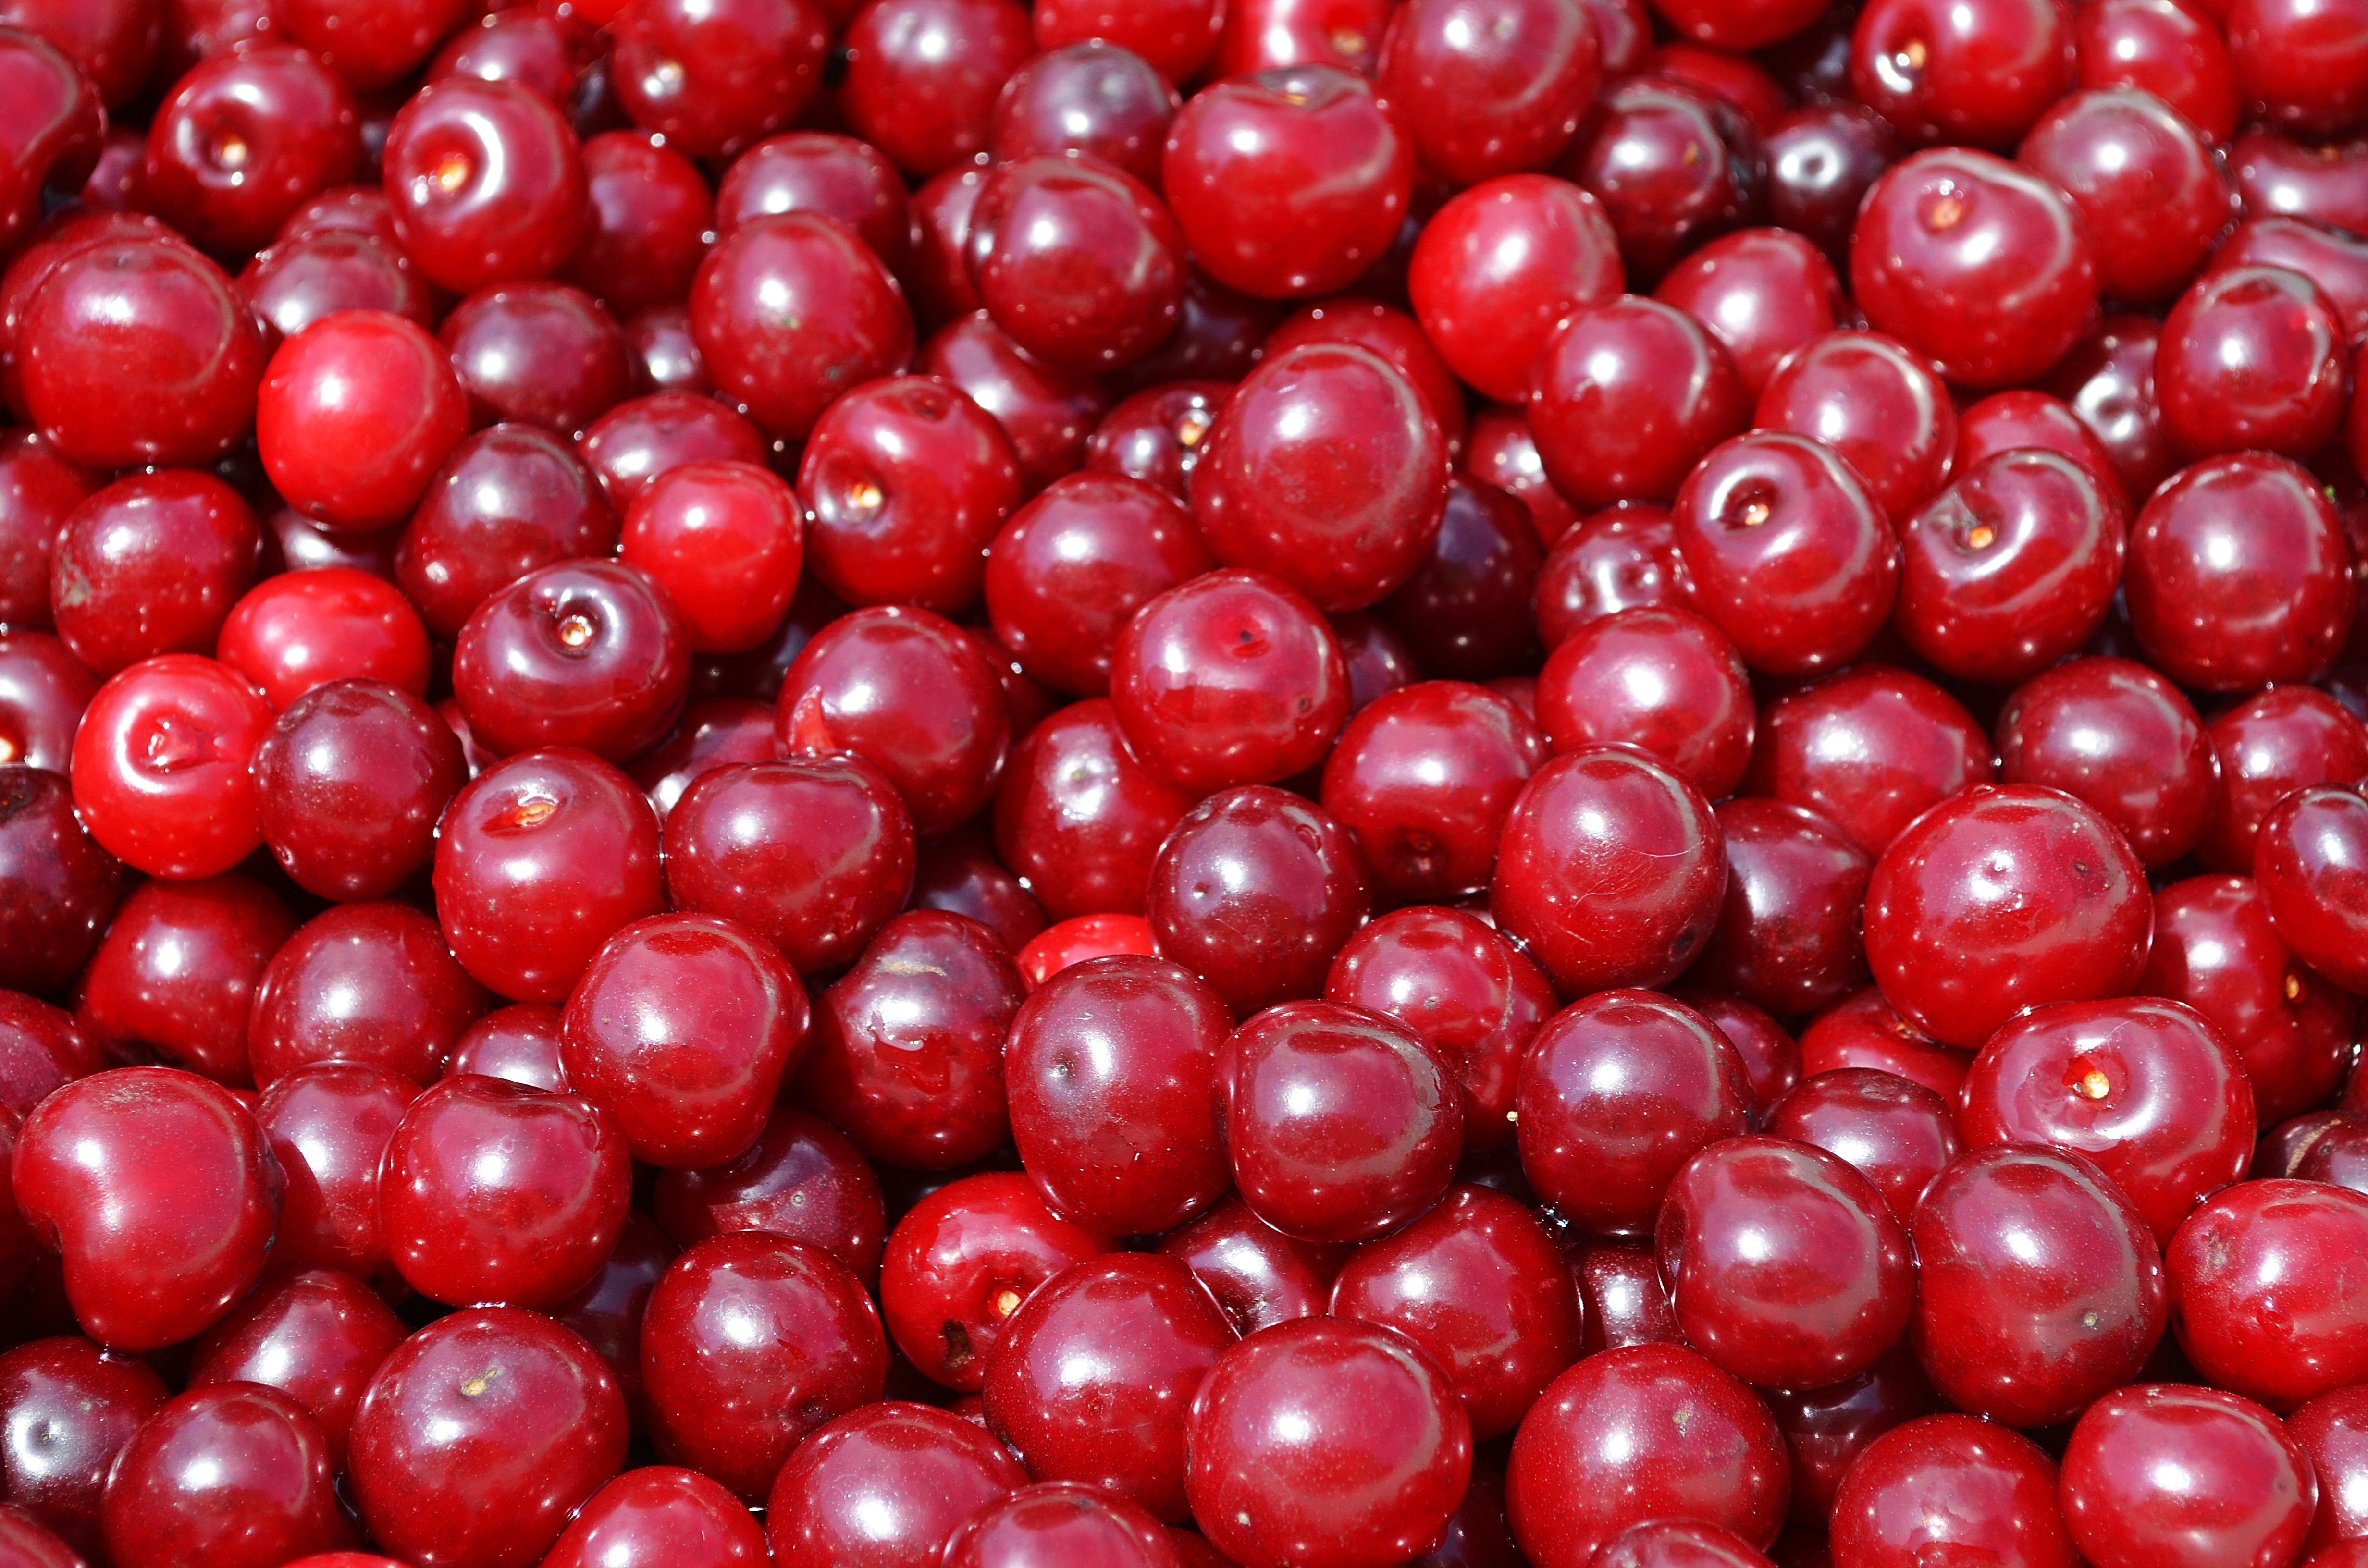
tree, nature, plant, fruit, berry, food, red, produce, fresh, kitchen, agriculture, healthy, eat, health, blackberry, jam, cranberry, sad, eating, jars, nutrition, shrub, healthy food, vitamins, healthy eating, cherry, cherries, the freshness, natural food, preparations, flowering plant, acerola, malpighia, currant, compote, a collection of, lingonberry, huckleberry, land plant, frutti di bosco, zante currant, lingonberry jam, pink peppercorn, cranberry juice